Raymond Johansen

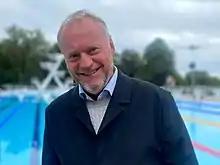
Johansen in 2021

Raymond Johansen (born 14 February 1961) is a Norwegian politician for the Labour Party. He served as Governing Mayor of Oslo from 2015 to 2023. A former member of the Socialist Left Party, Johansen previously served as the Oslo city commissioner for transport and environment from 1992 to 1995, when his party withdrew from the city cabinet. After joining Labour, he served as the party secretary from 2009 to 2015.